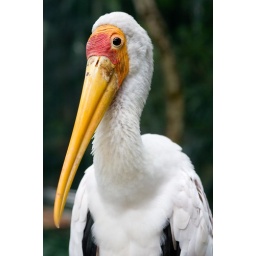
bird and butterflies in Kuala Lumpur